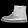
Label: Ankle boot